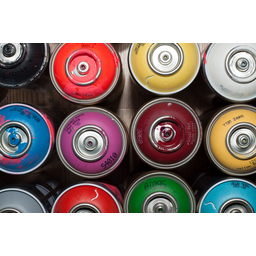
Label: metal